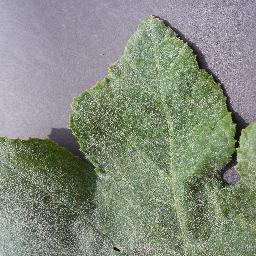
Label: Squash___Powdery_mildew